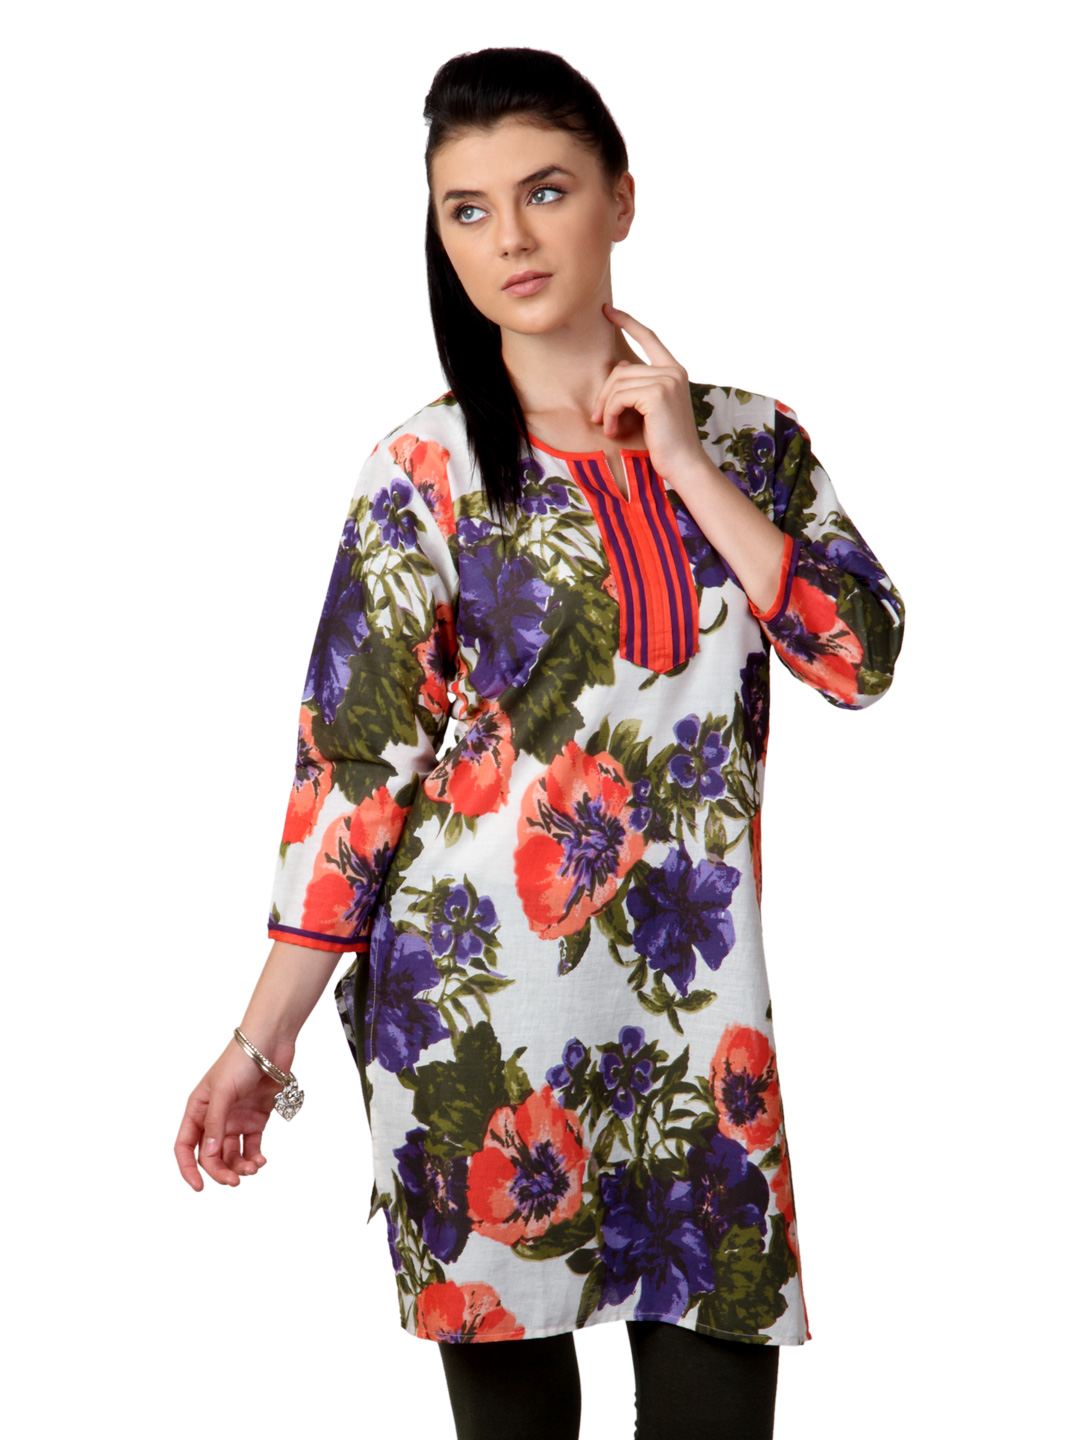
Shree Women Multicoloured Printed Kurta
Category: Apparel / Topwear / Kurtas
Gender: Women
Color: Multi
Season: Fall 2012
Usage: Ethnic